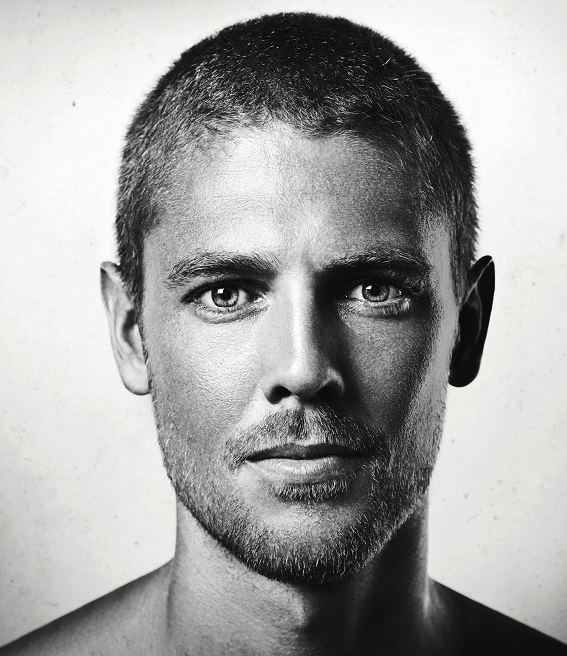
Portrait style: Real Portrait